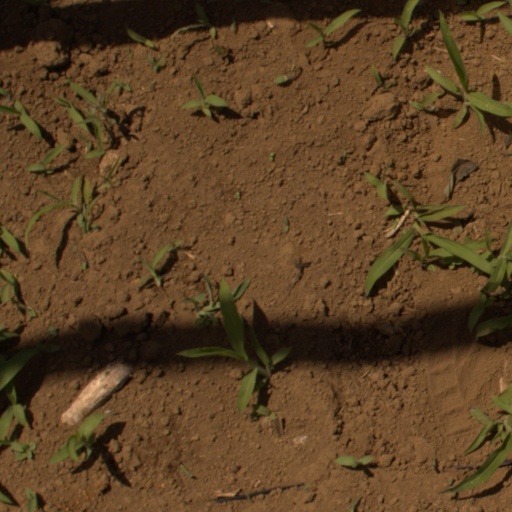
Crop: Jerusalem artichoke